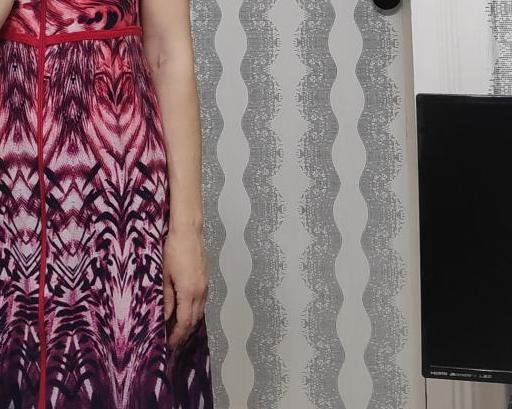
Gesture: no_gesture